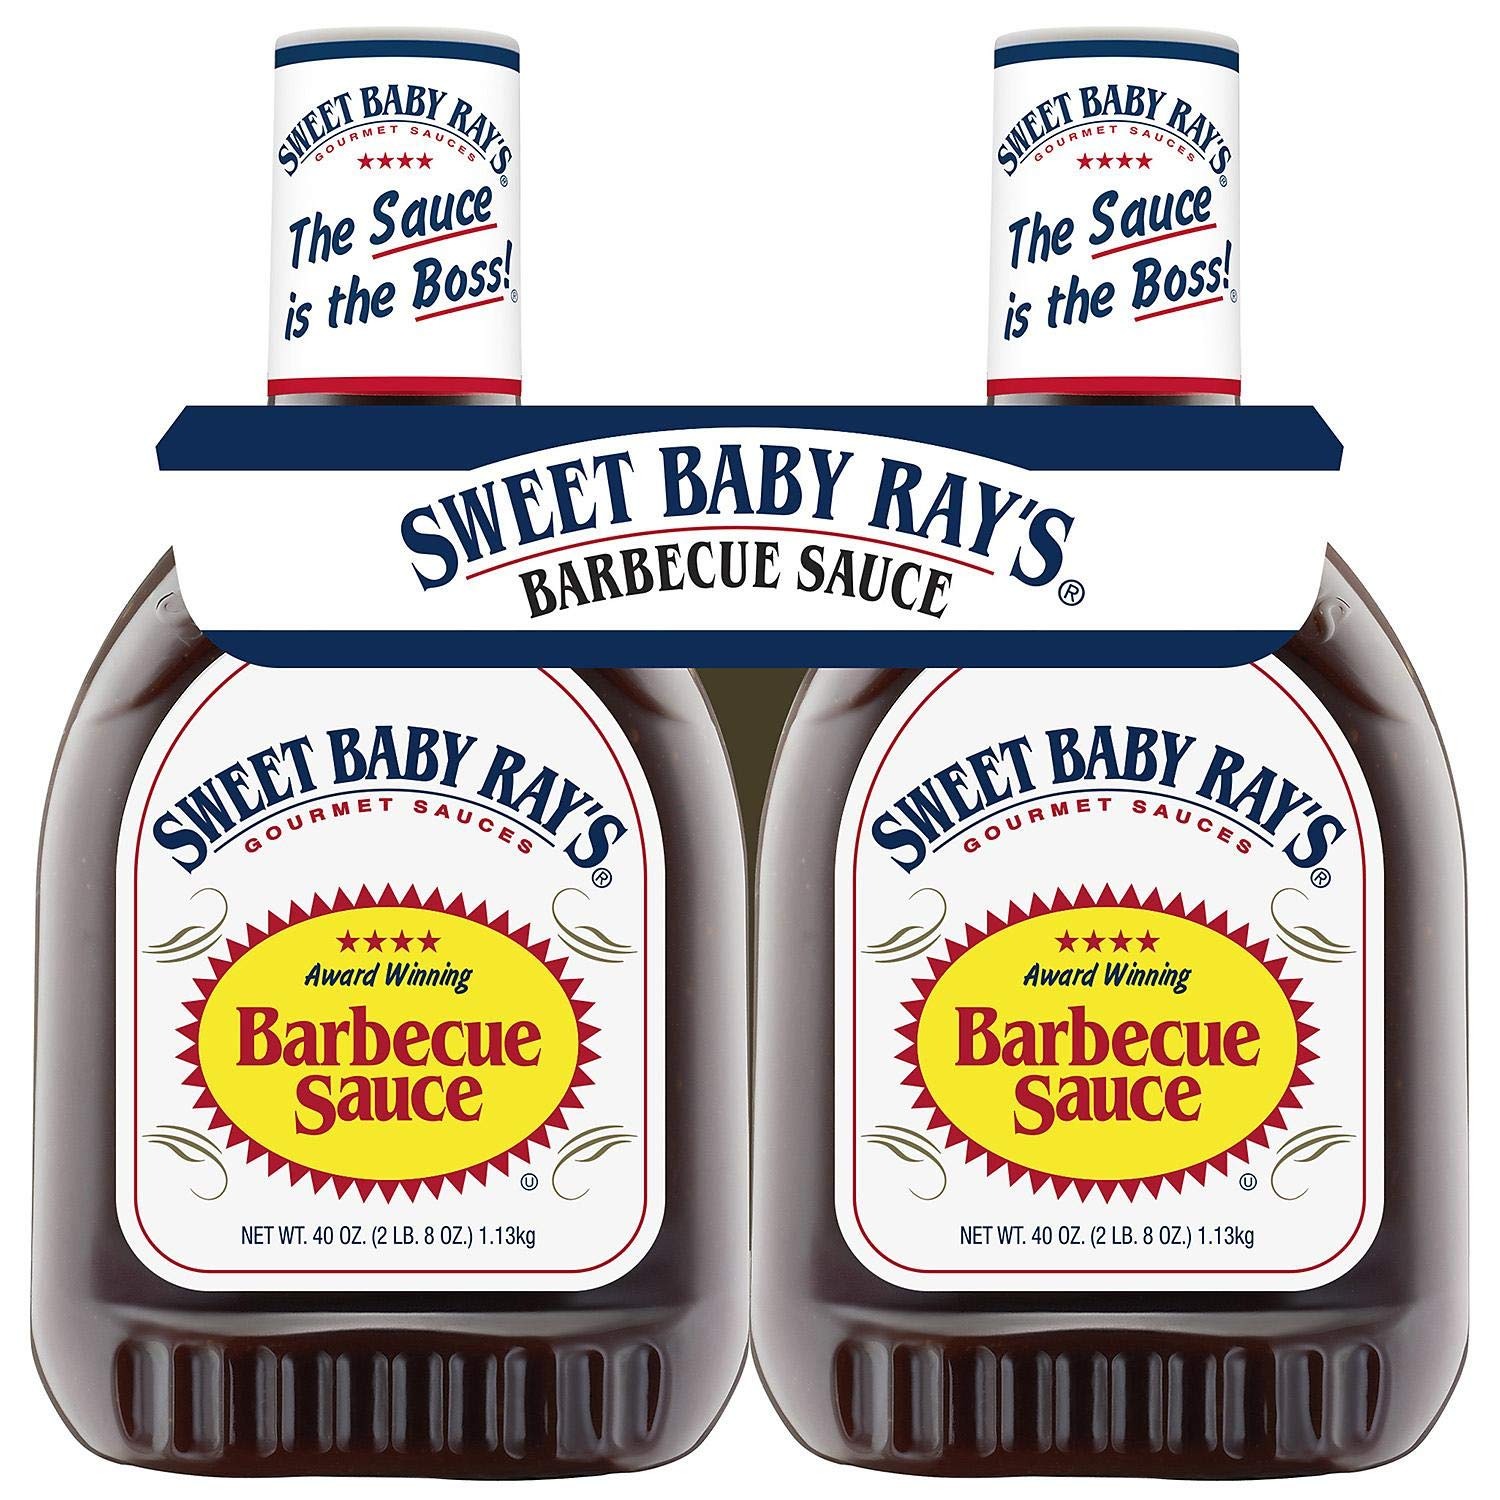
Item Name: Sweet Baby Ray's Barbecue Sauce (40 oz. bottle, 2 pk.) ES
Value: 1.0
Unit: Count

Price: 10.245